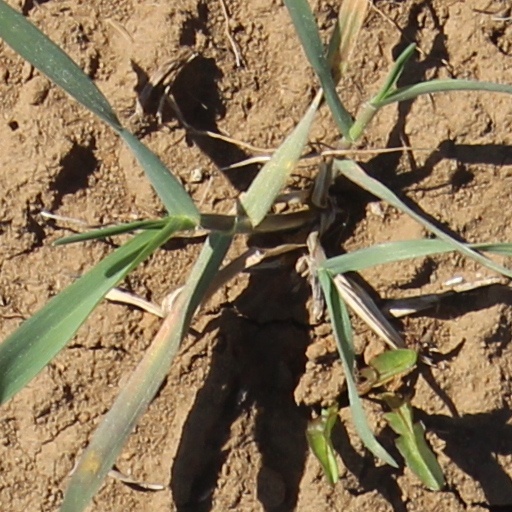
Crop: wheat